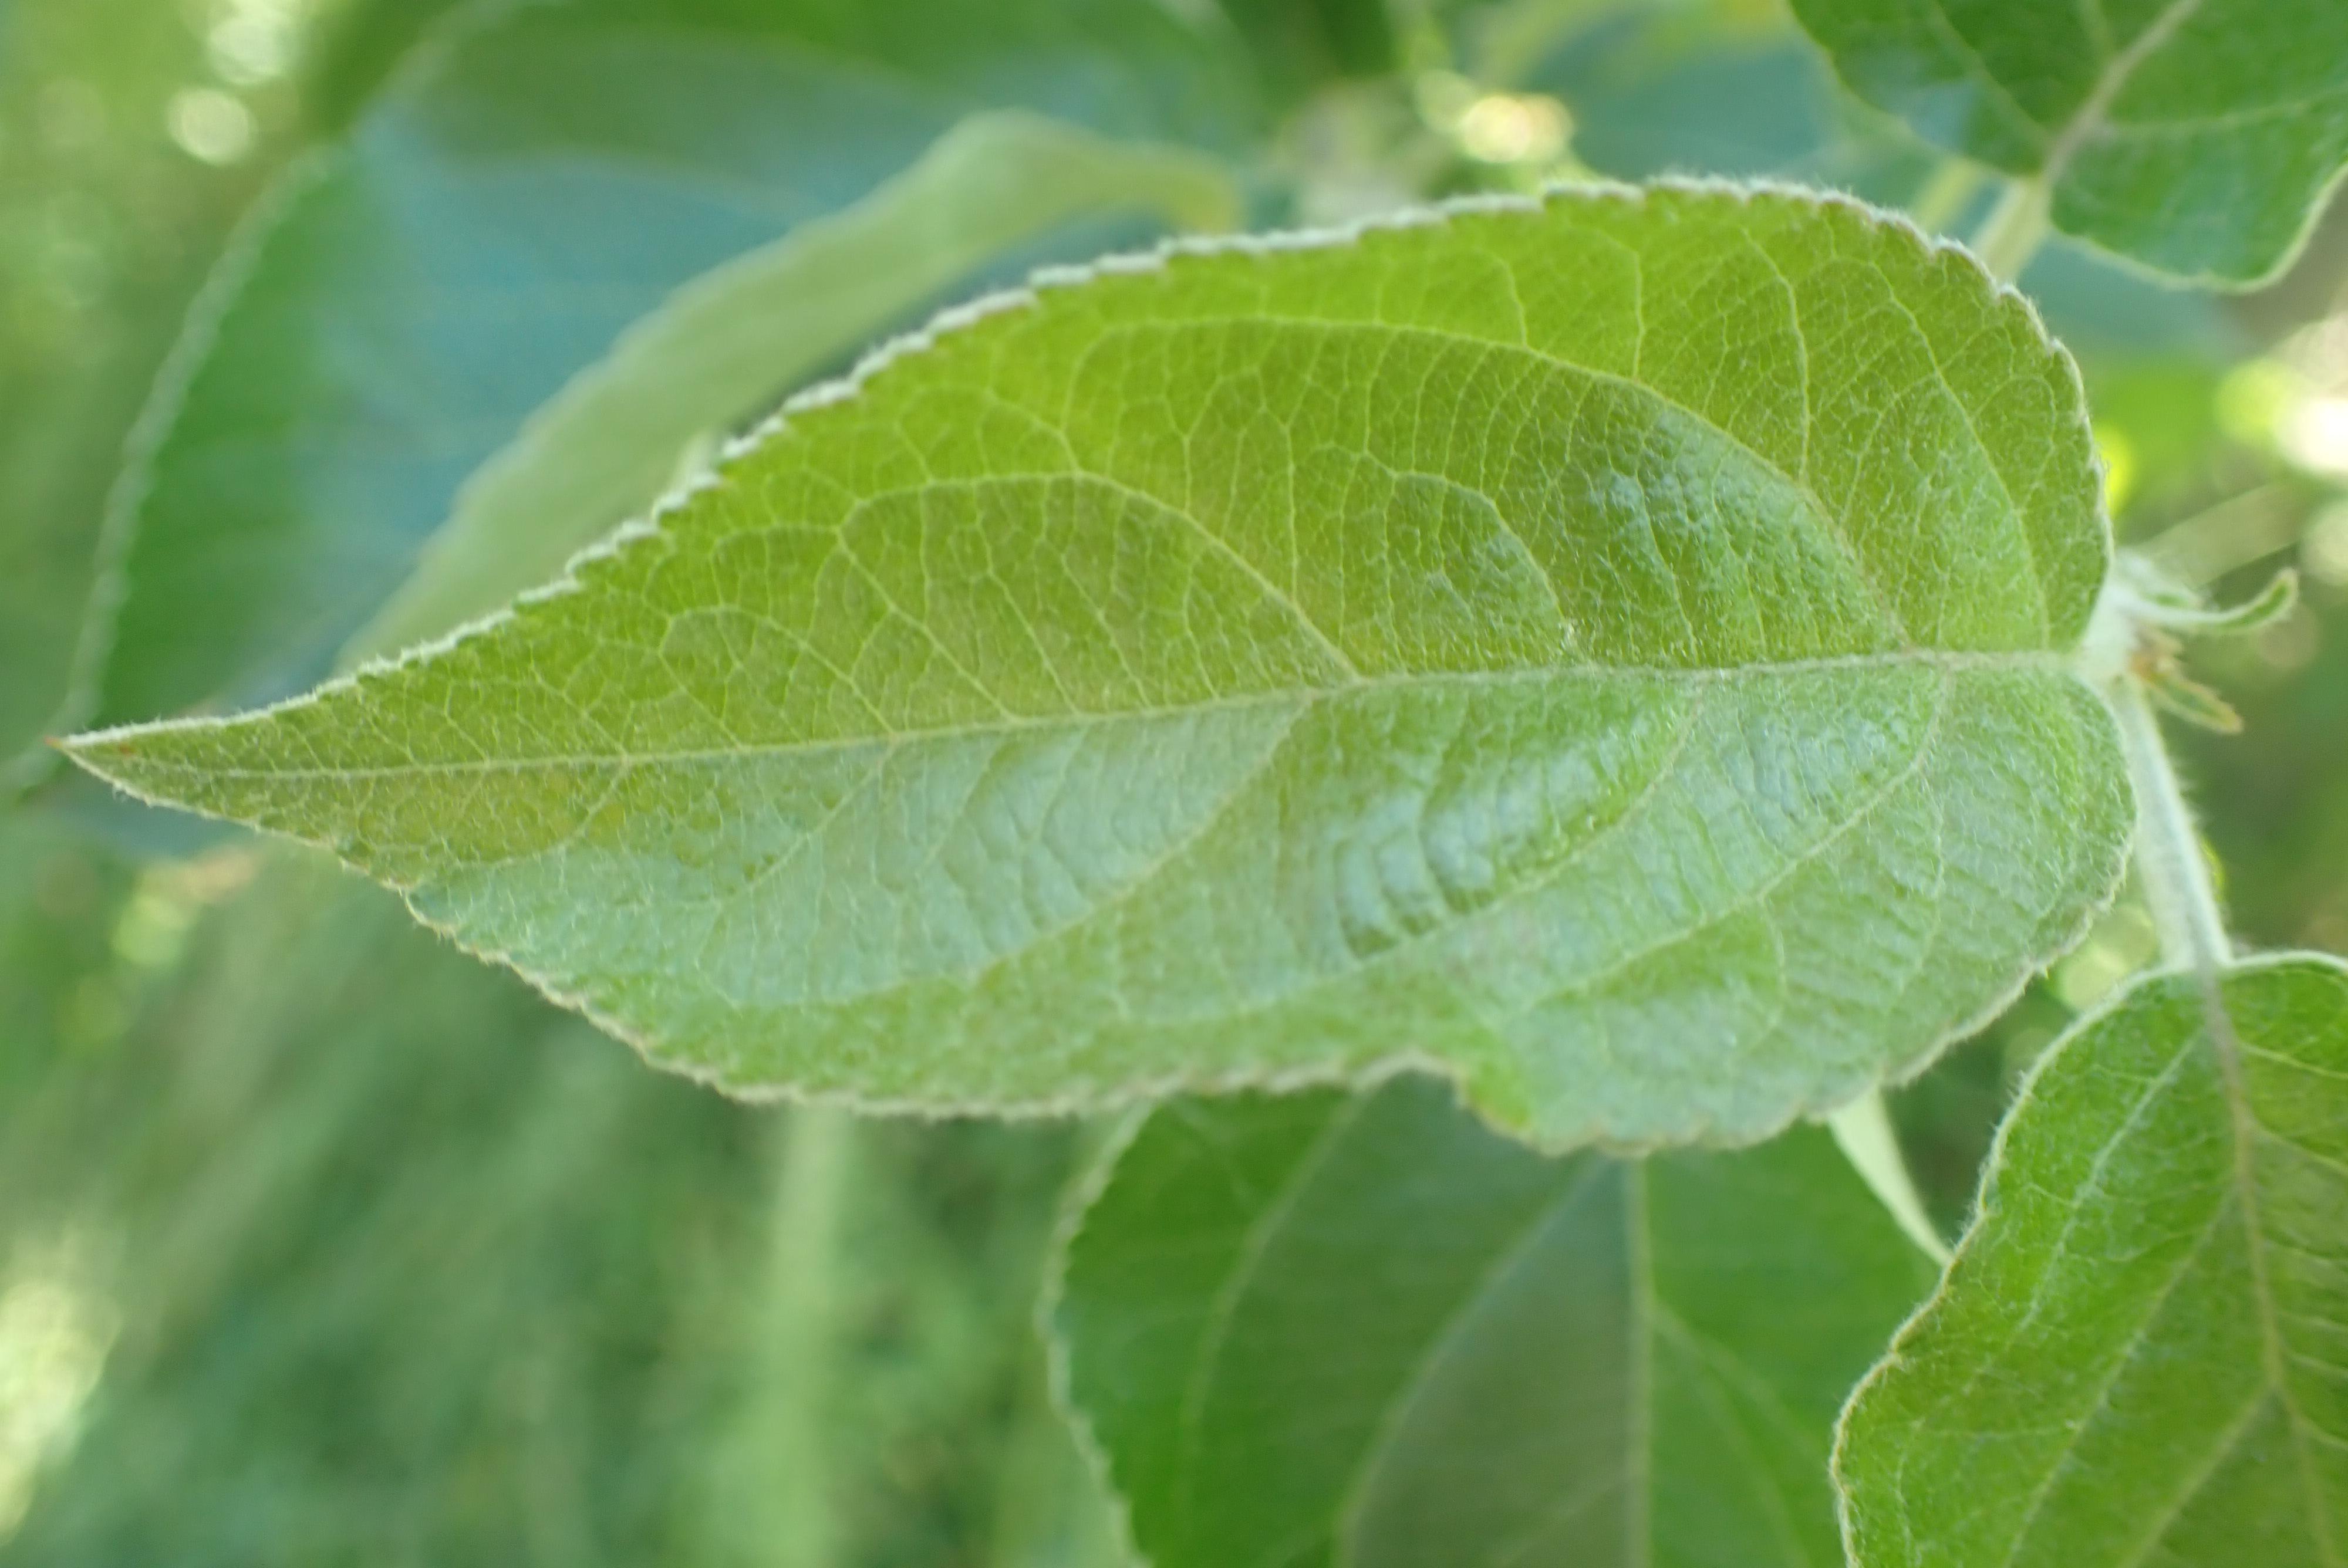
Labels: healthy